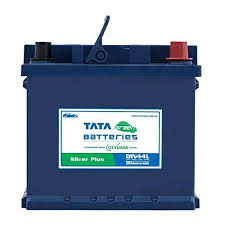
Waste category: battery